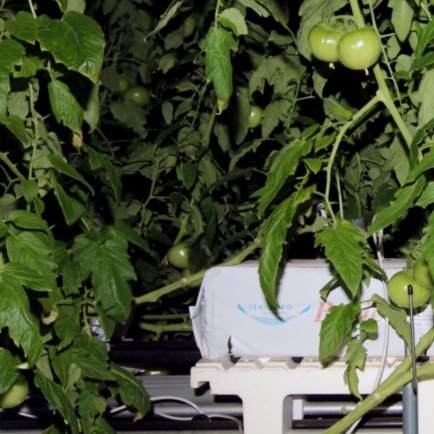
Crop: tomato